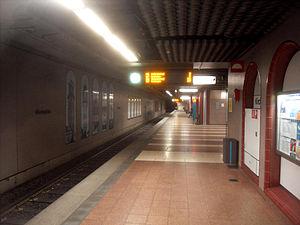
Kirchplatz est une station du métro de Francfort. La station est sur la U6 et U7 dans la district de Bockenheim.